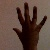
The image shows a hand gesture representing the number 5 in Indian Sign Language.